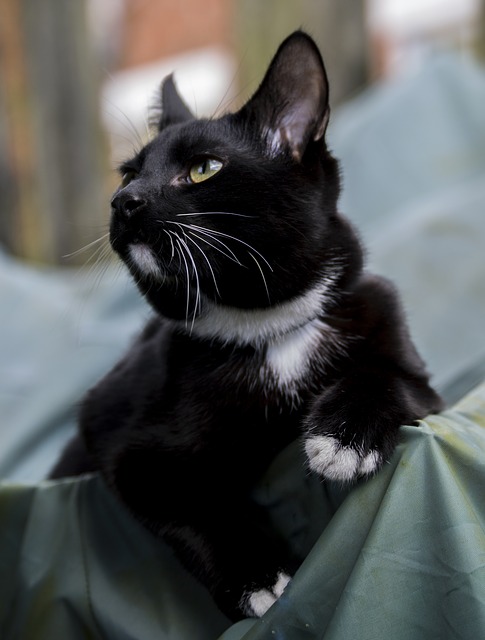
Label: gatto